Action of 22 August 1795

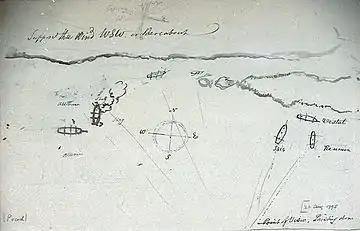
Plan of engagement between "Isis", "Reunion", "Stag" and "Vestal" and the Dutch frigate "Alliantie", 22 Aug 1795; sketch c. 1795, by Nicholas Pocock

With their ships heavily outnumbered by the approaching British, the Batavian squadron made all sail along the coastline with the intention of sheltering in the neutral Dano-Norwegian harbour of Eigerøya. Sighting the Batavian ships to the north, Alms ordered his squadron to give chase. Soon the fastest British ship, "Stag" made use of favourable wind to pull ahead of the others and at 16:15 succeeded in cutting off the rearmost Batavian vessel "Alliantie" from its companions. Although "Alliantie" with its 36-guns was a stronger ship than the 32-gun "Stag", its main battery was of only 12-pounder cannon compared to Yorke's 18-pounder guns. This, coupled with the presence nearby of the rest of the British squadron meant that "Alliantie", in the words of naval historian William James, "from the first, had no chance of success."